History of beer

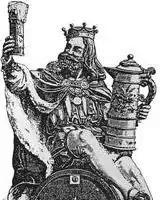
Gambrinus – king of beer

The Finnish epic Kalevala, collected in written form in the 19th century but based on oral traditions many centuries old, devotes more lines to the origin of beer and brewing than it does to the origin of mankind.